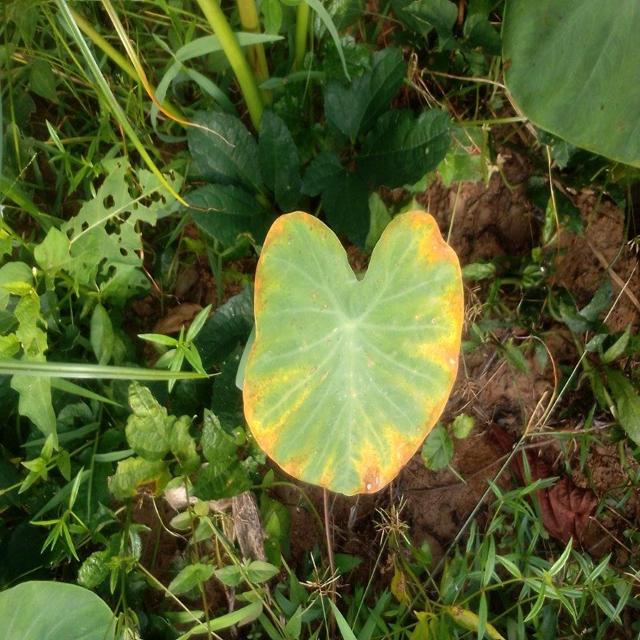
Label: Mid_Blight